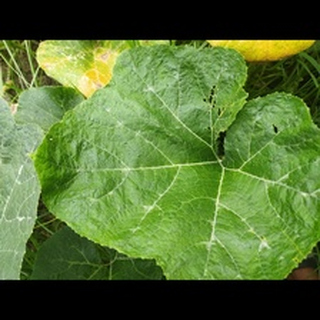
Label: pumpkin_powdery_mildew